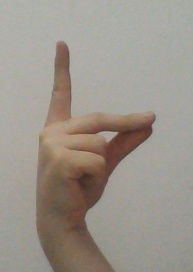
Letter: ta